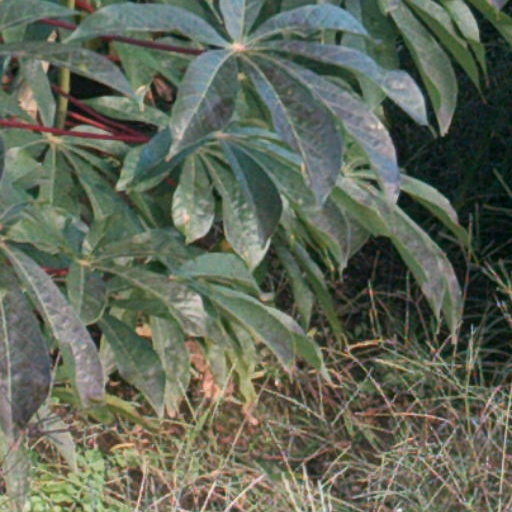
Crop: cassava